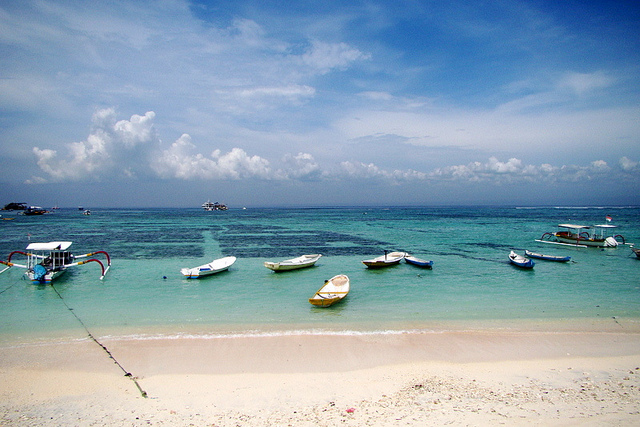
user: Given an image and a question. Answer the question in a short answer. Question: What ocean sea is this? Short Answer:
assistant: caribbean